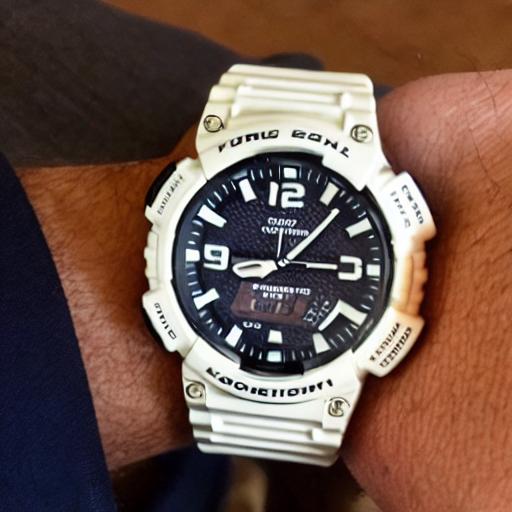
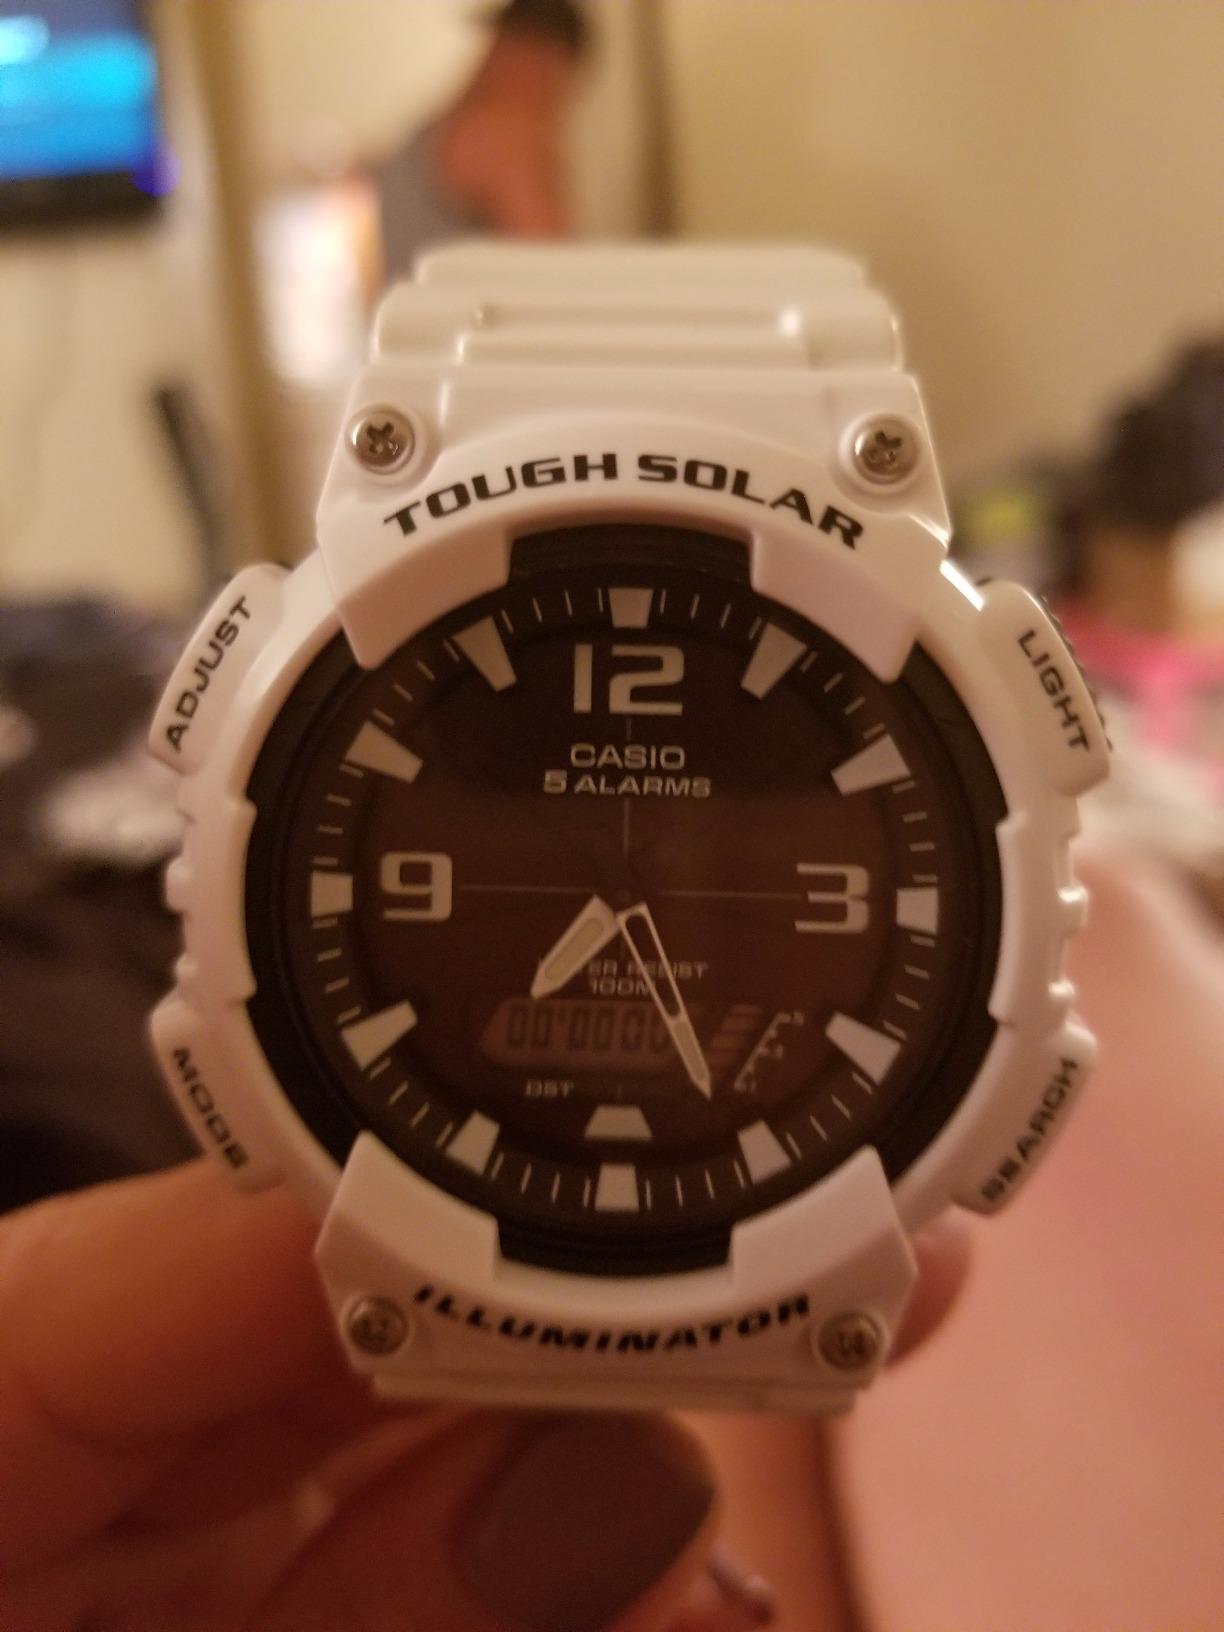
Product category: accessories_watch
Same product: no